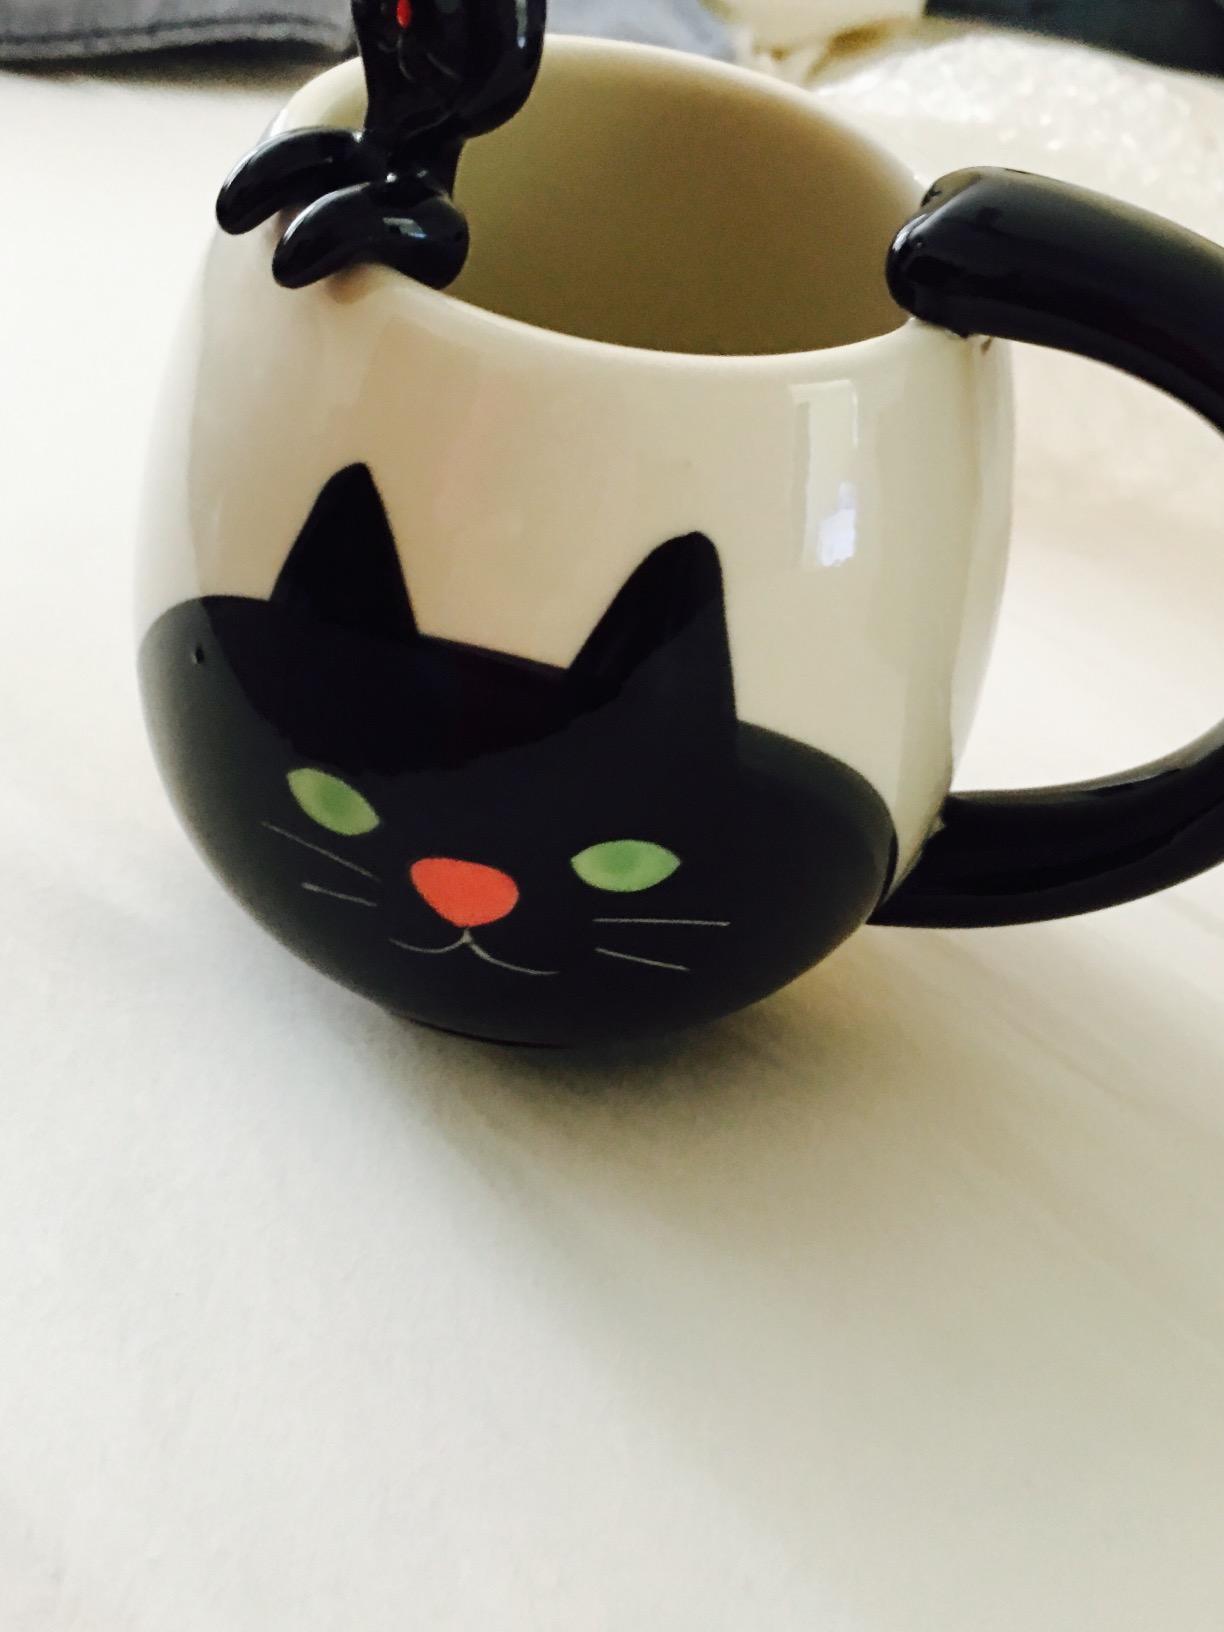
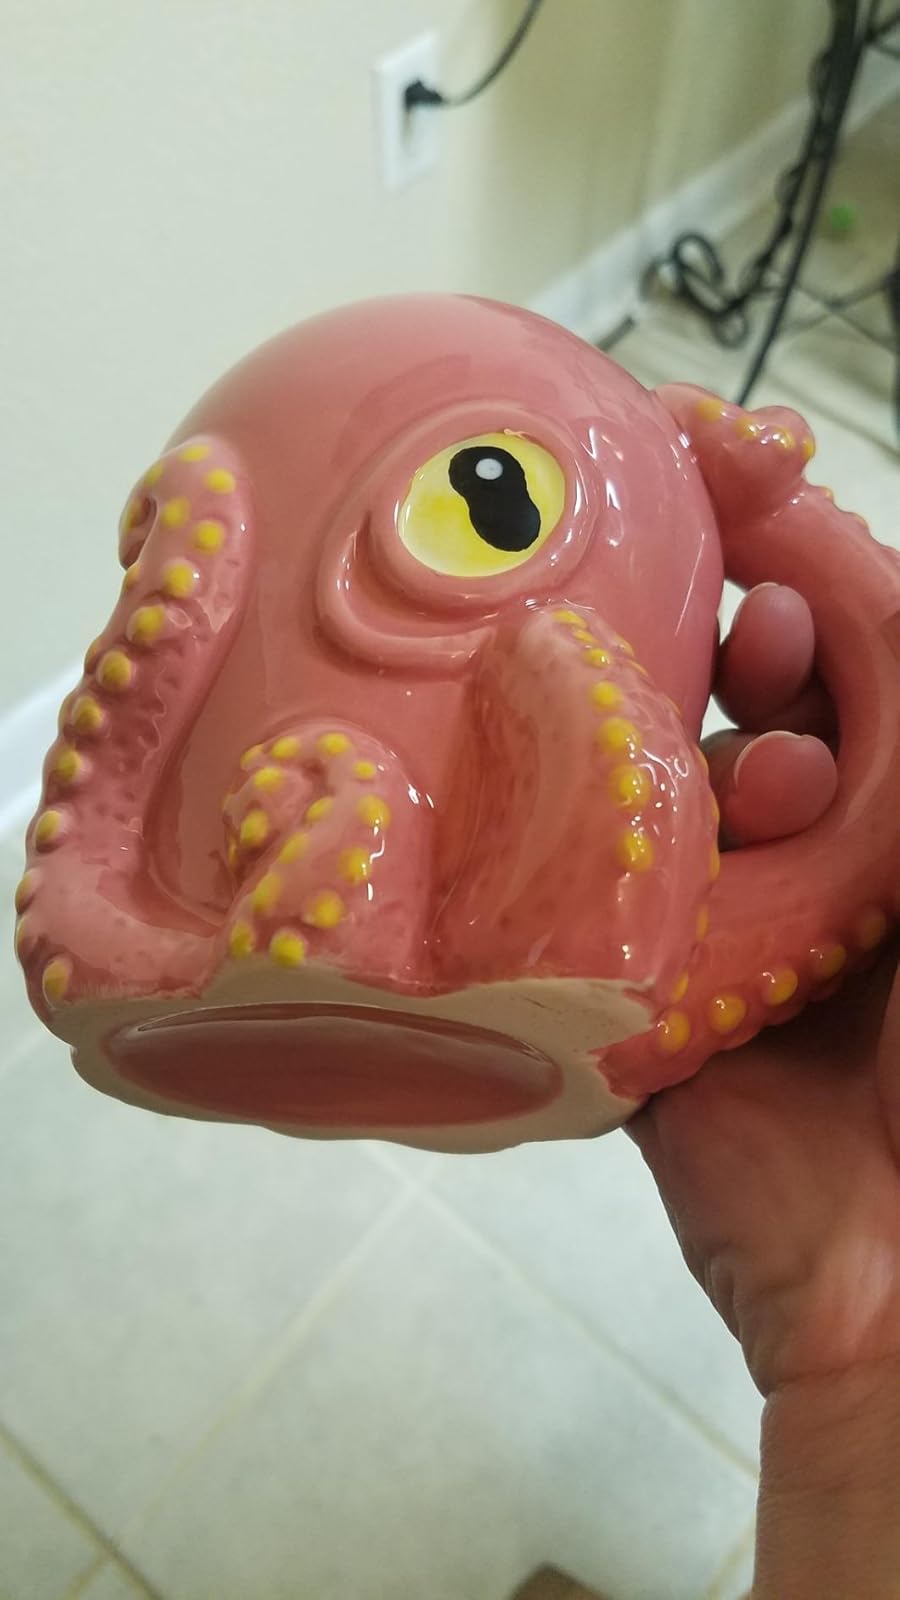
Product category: items_mug
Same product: no